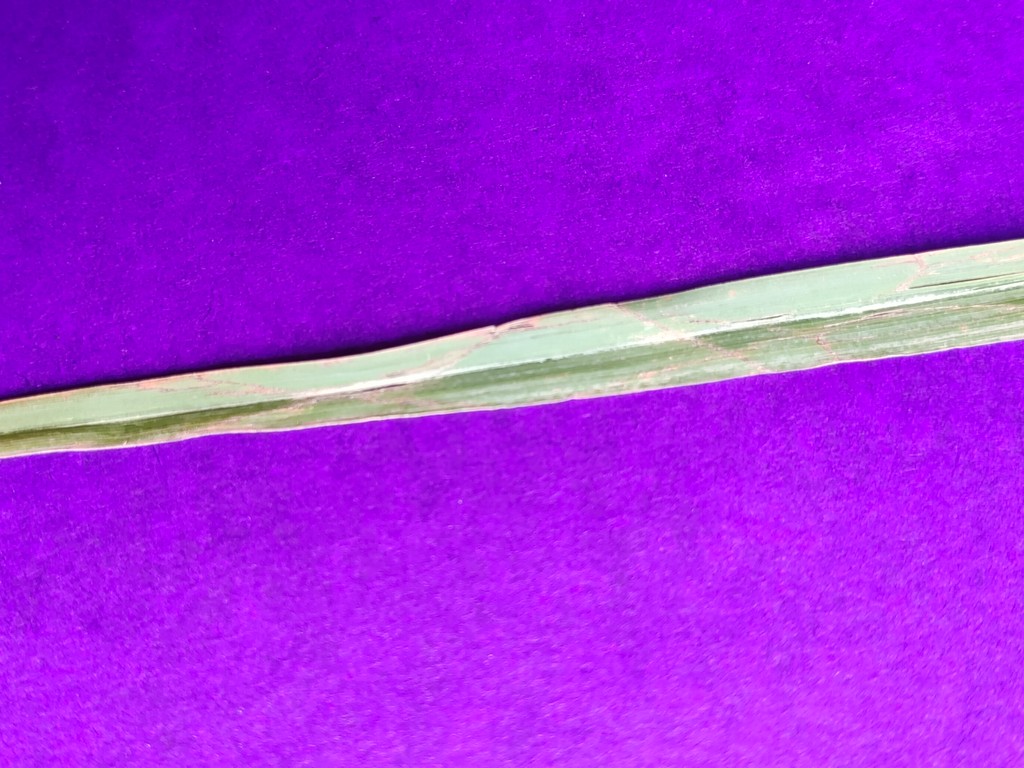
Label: Unhealthy